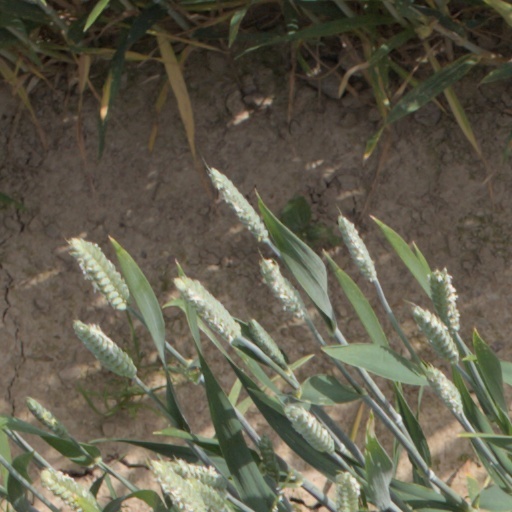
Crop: wheat